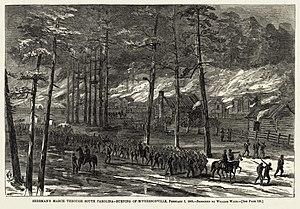
Sherman Mars travers la Caroline du Sud – La combustion de McPhersonville, Février 1, 1865. Publié dans: Harper's Weekly, 4 Mars 1865, p. 136.